Ovidiu Island

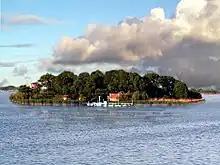
Ovidiu Island

Ovidiu Island is a small island located in Siutghiol Lake, west of the Black Sea. The island is part of Constanța County, Dobruja, Romania. It is located off the coast, being close to the city of Ovidiu and the resort of Mamaia.